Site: brandenburg
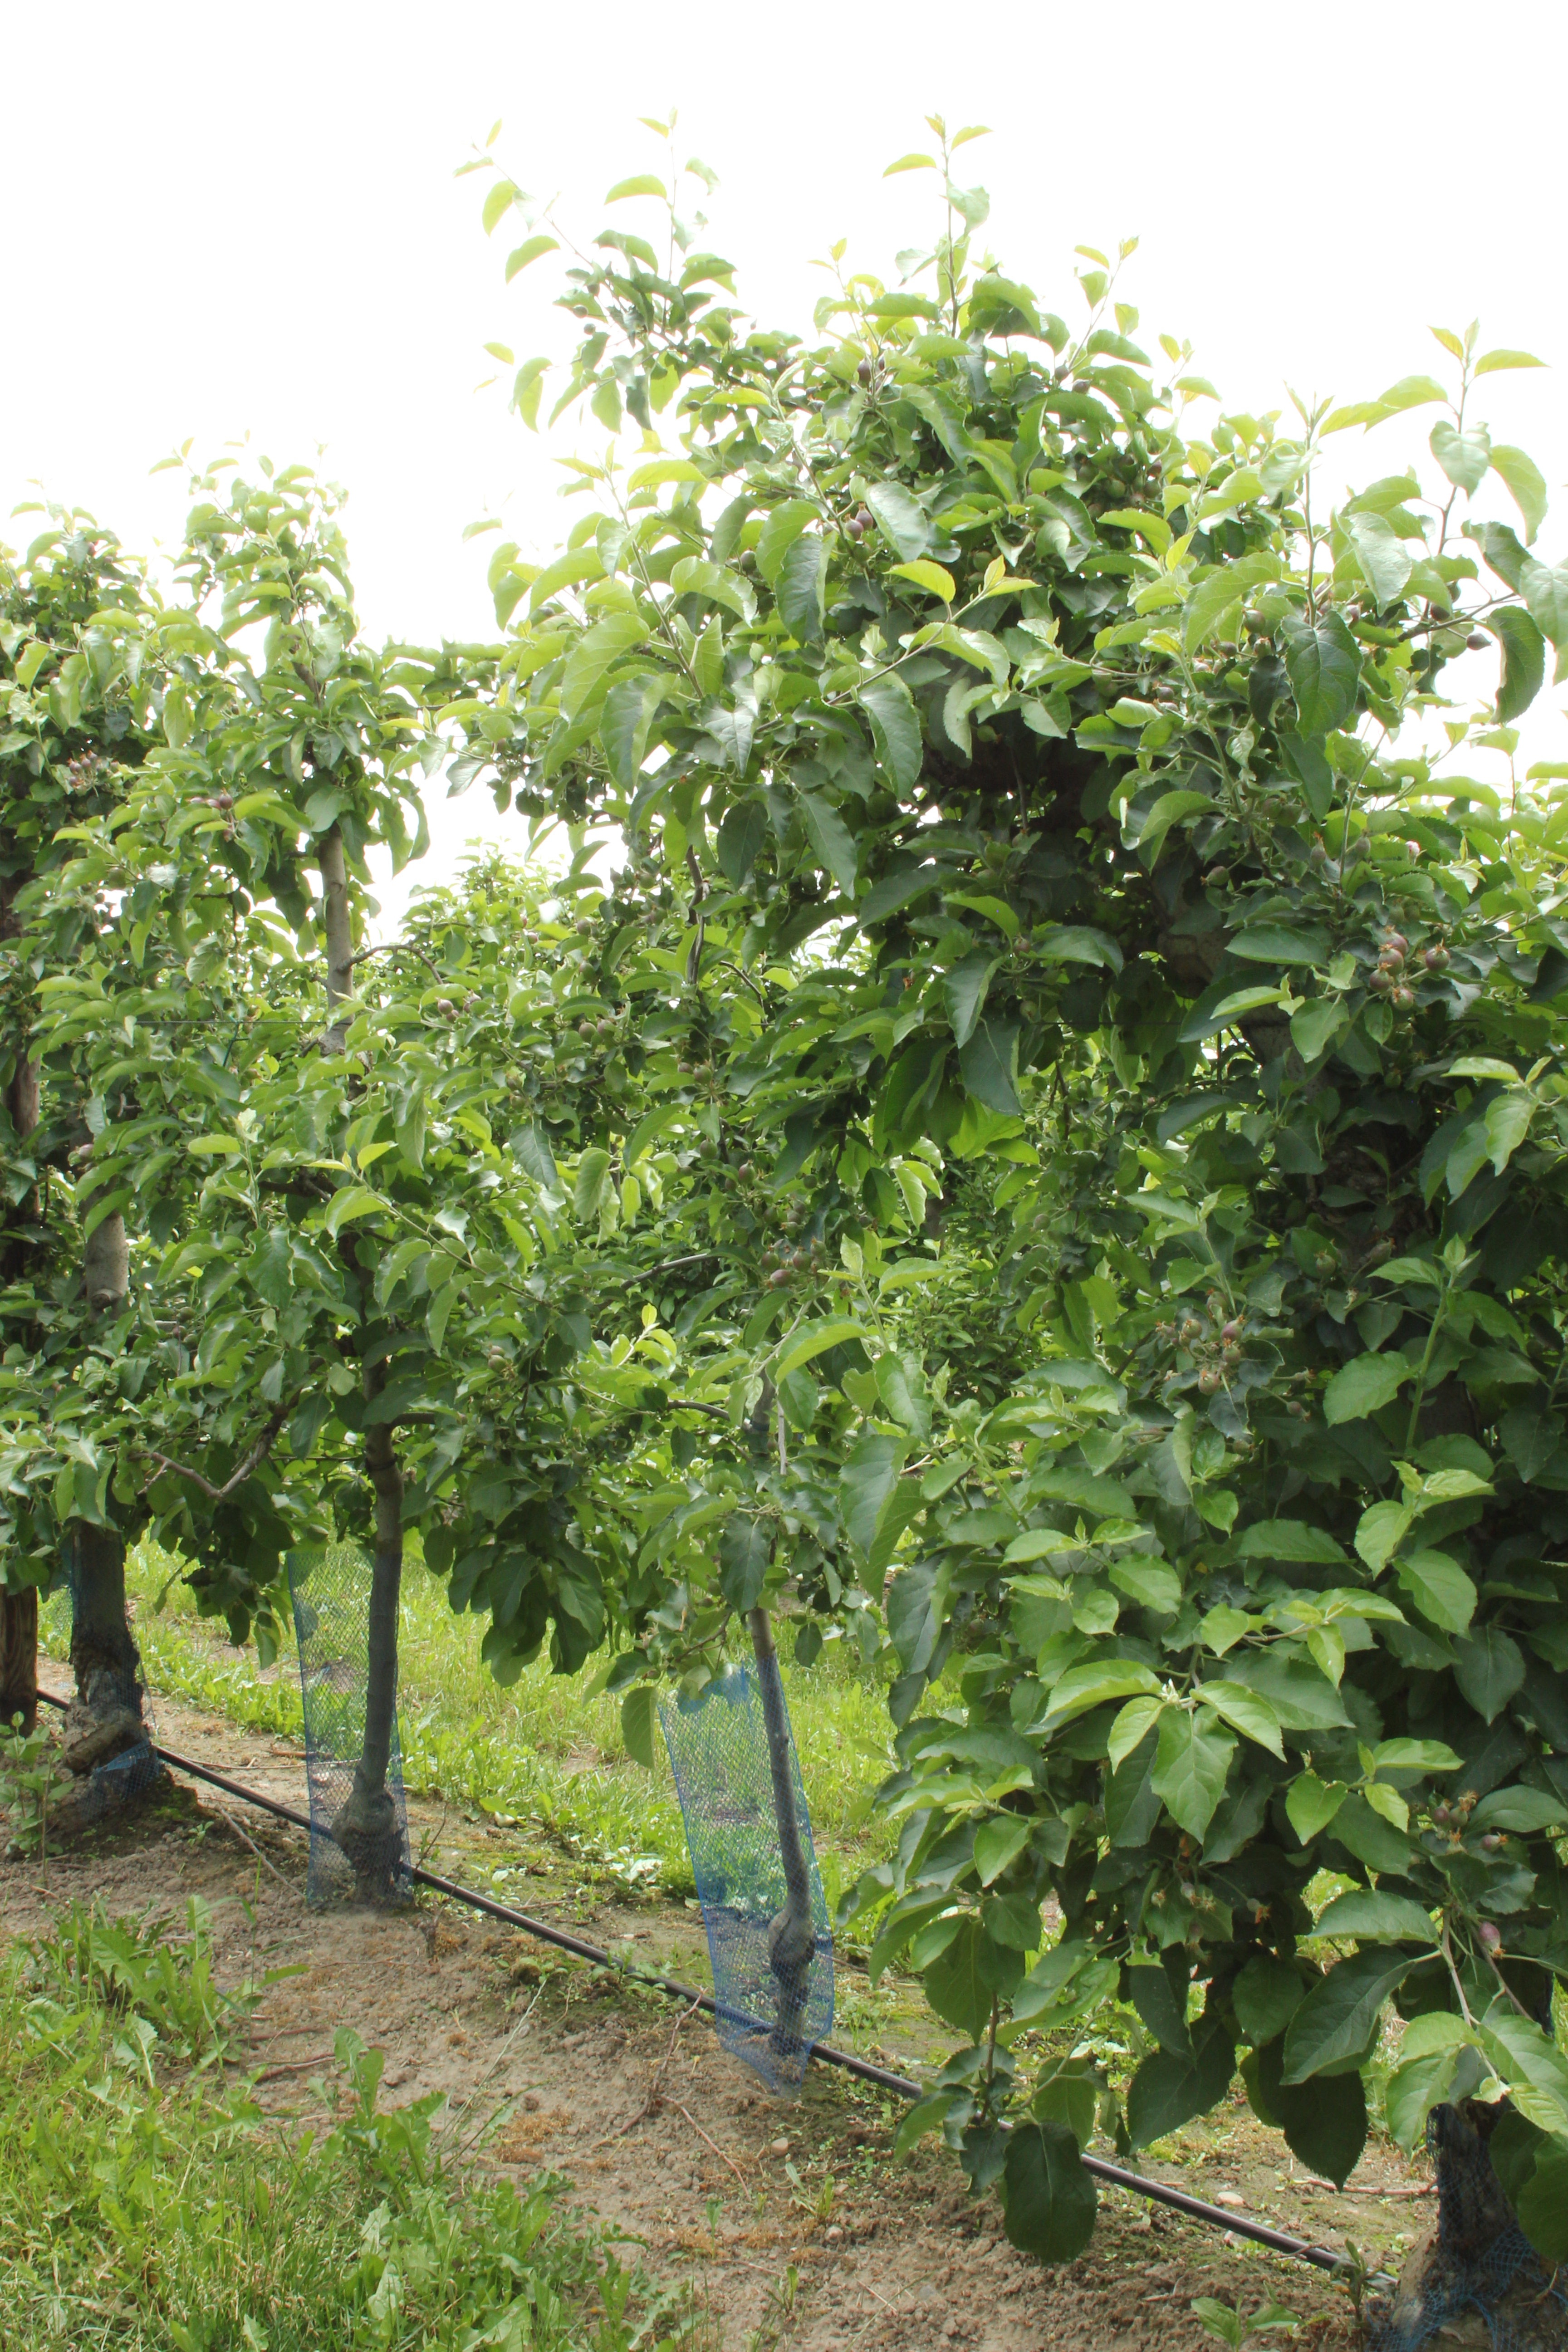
Growth stage (BBCH 72): Development of fruit